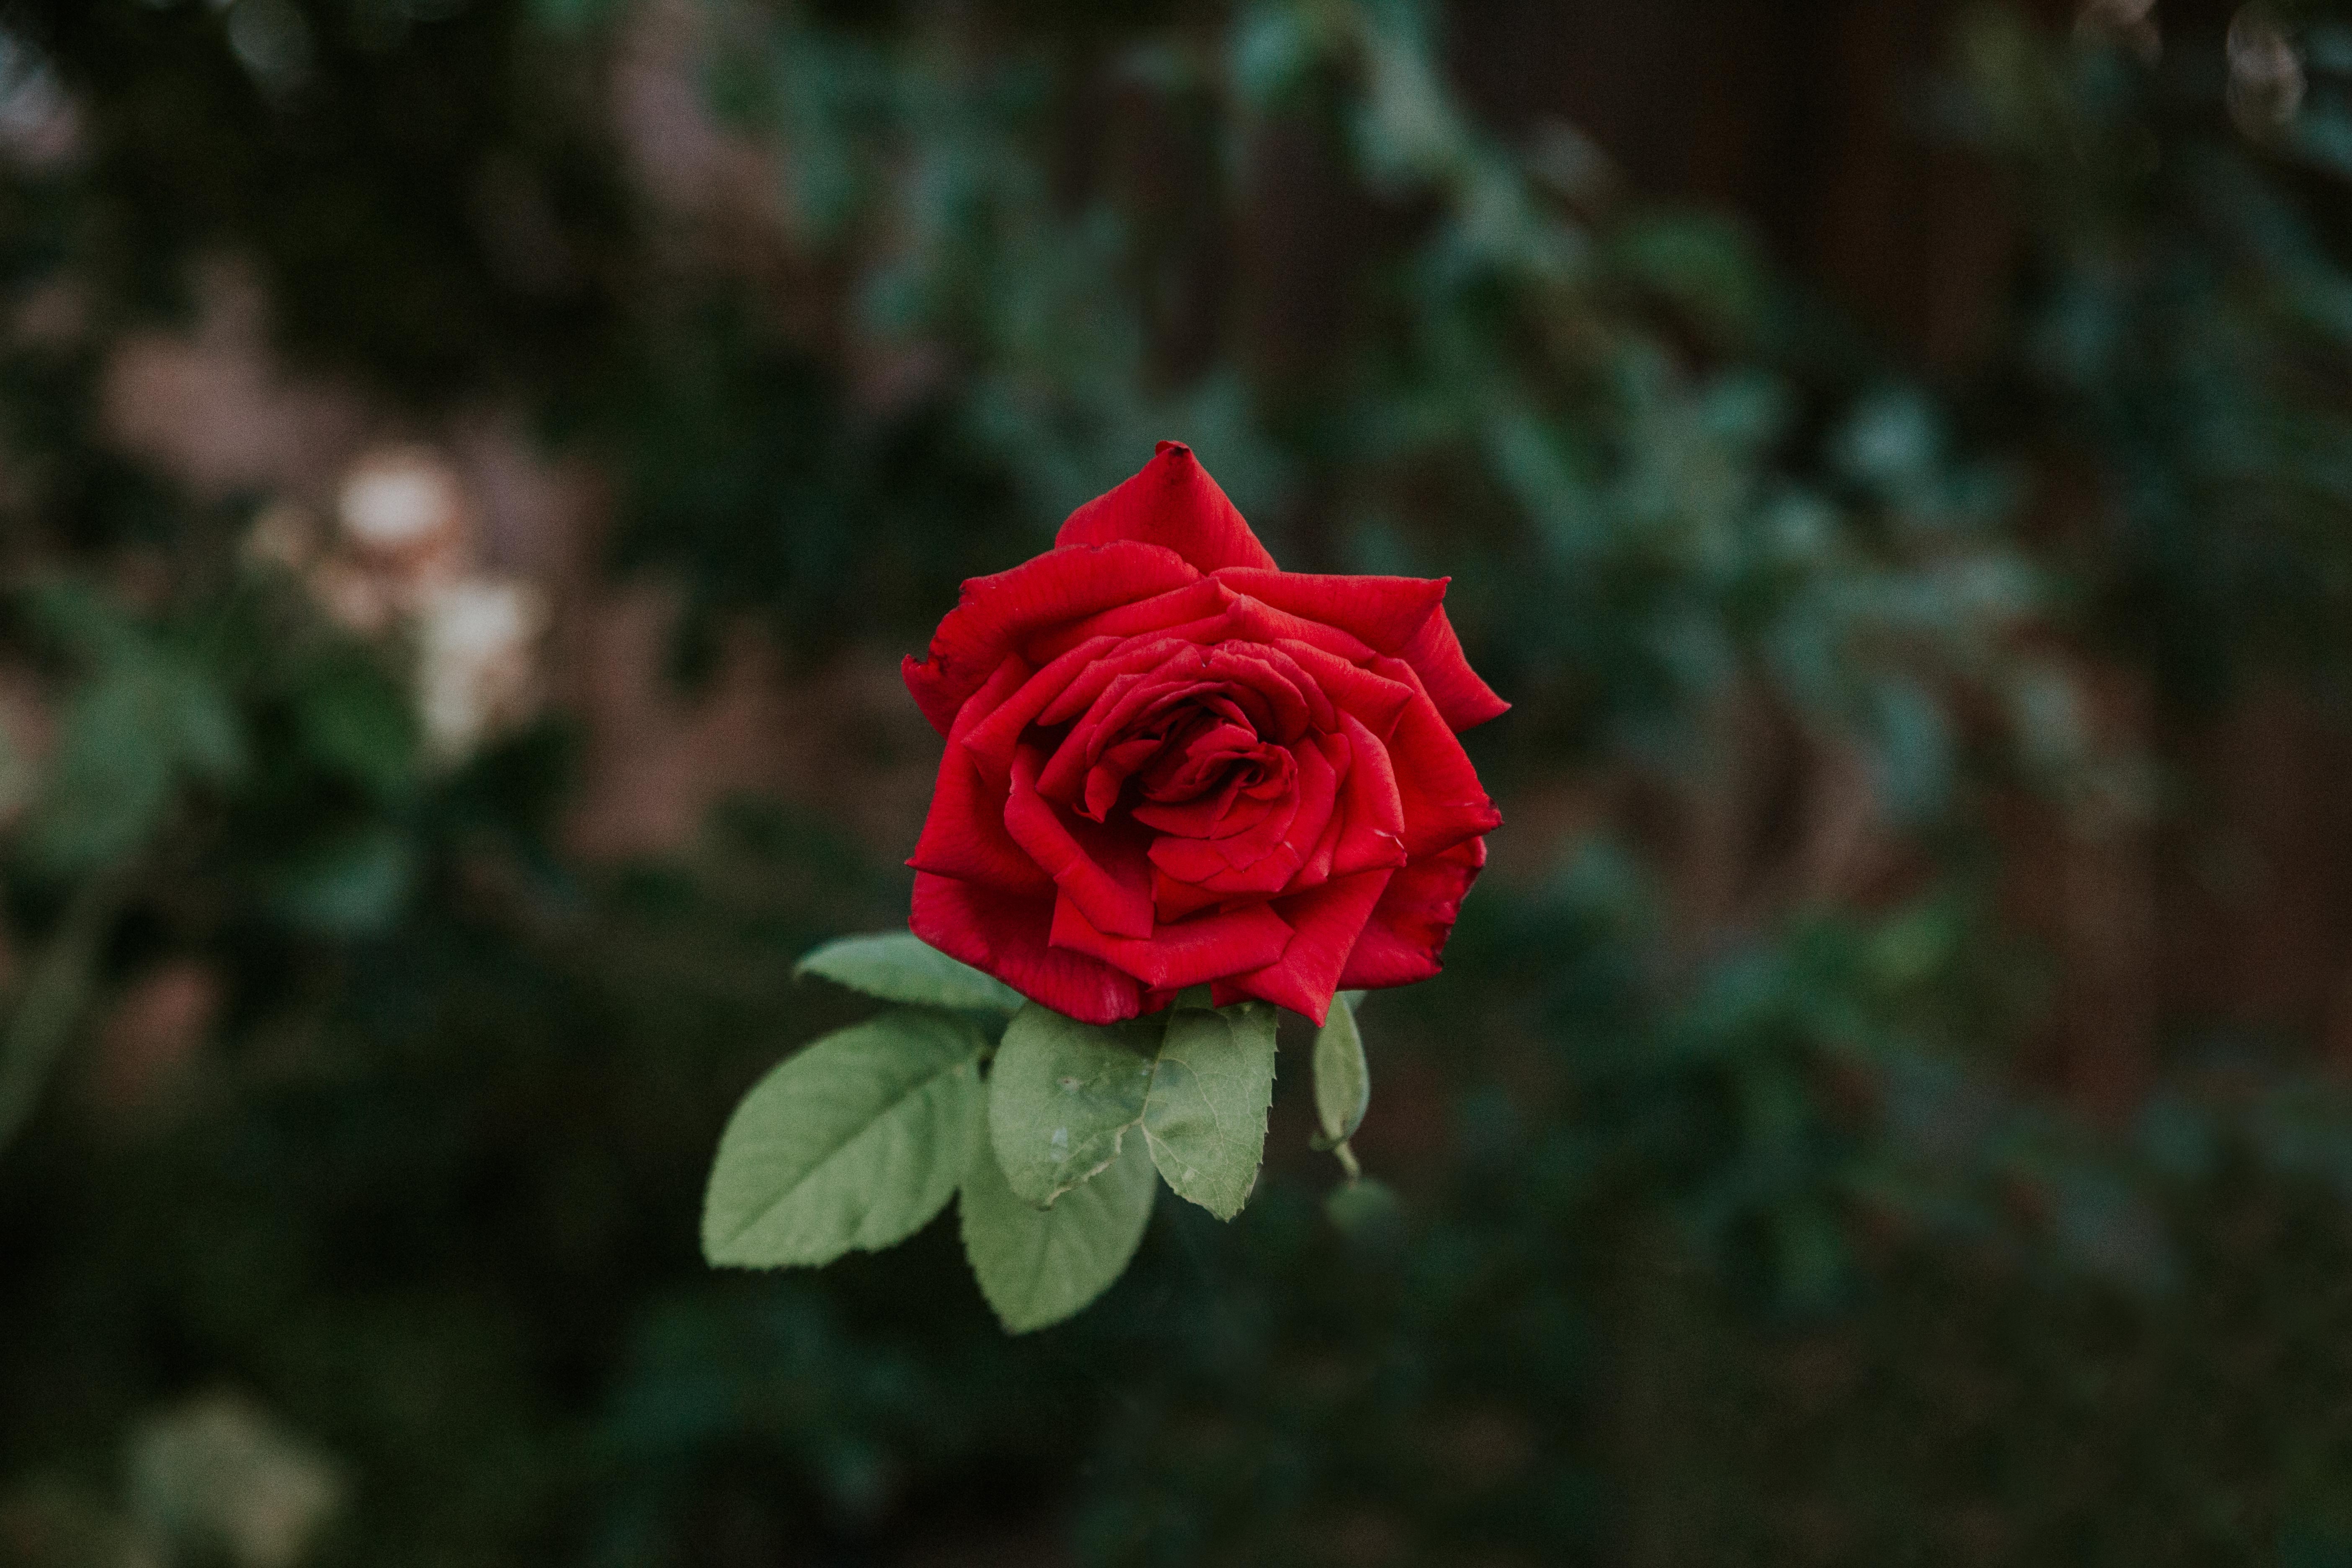
nature, plant, leaf, flower, petal, rose, green, red, botany, flora, flowers, roses, macro photography, flowering plant, garden roses, rose family, red roses, nature wallpaper, plant stem, land plant, rose order